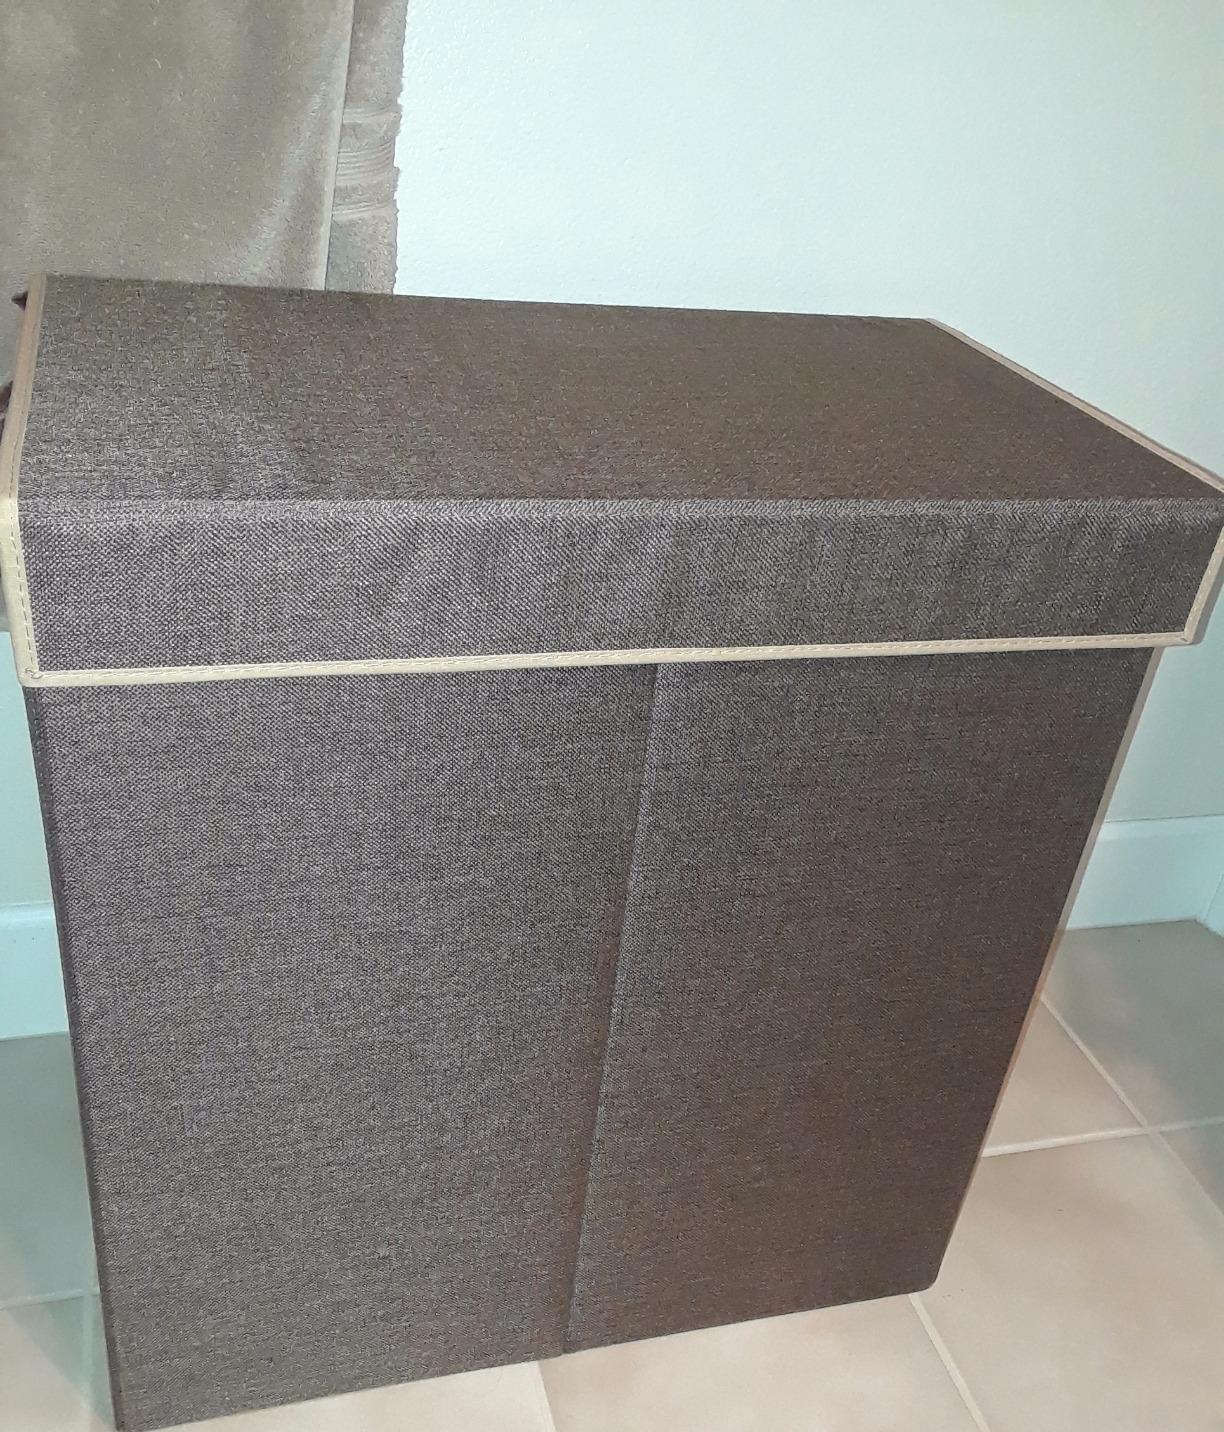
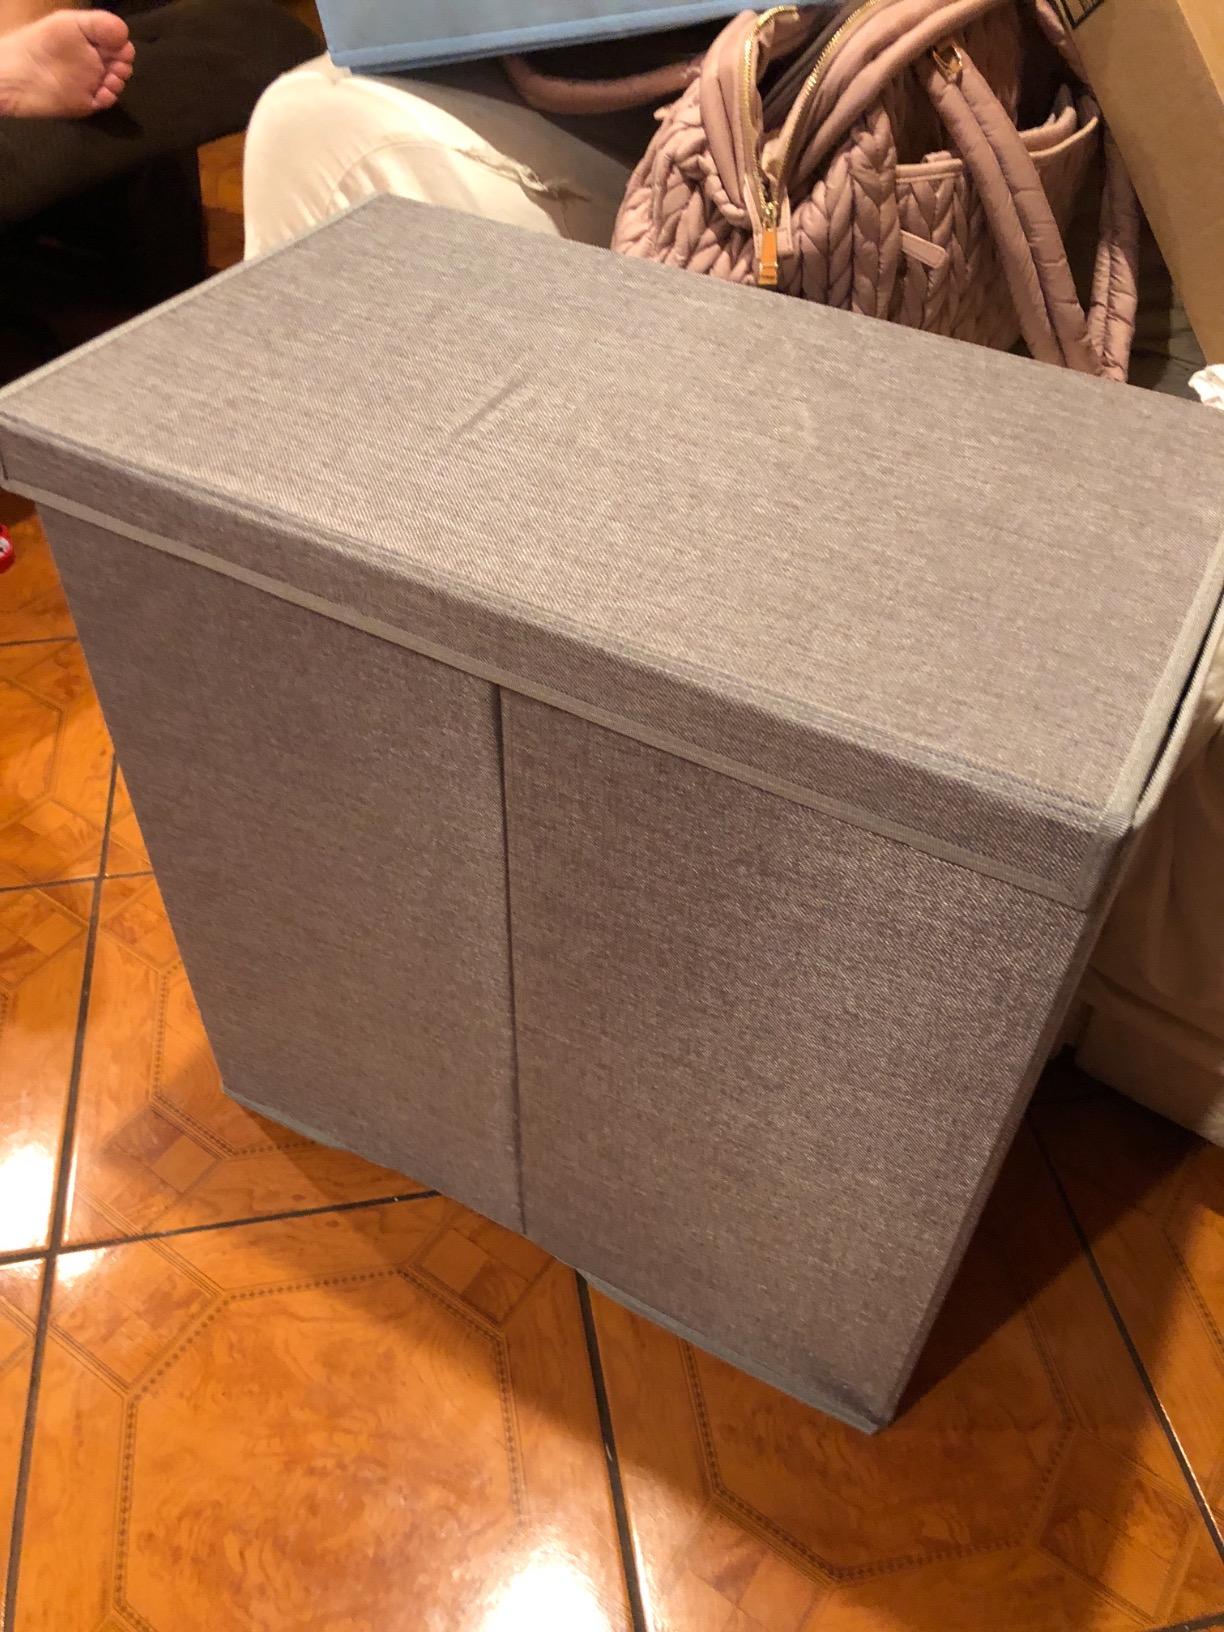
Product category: items_hamper
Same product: no